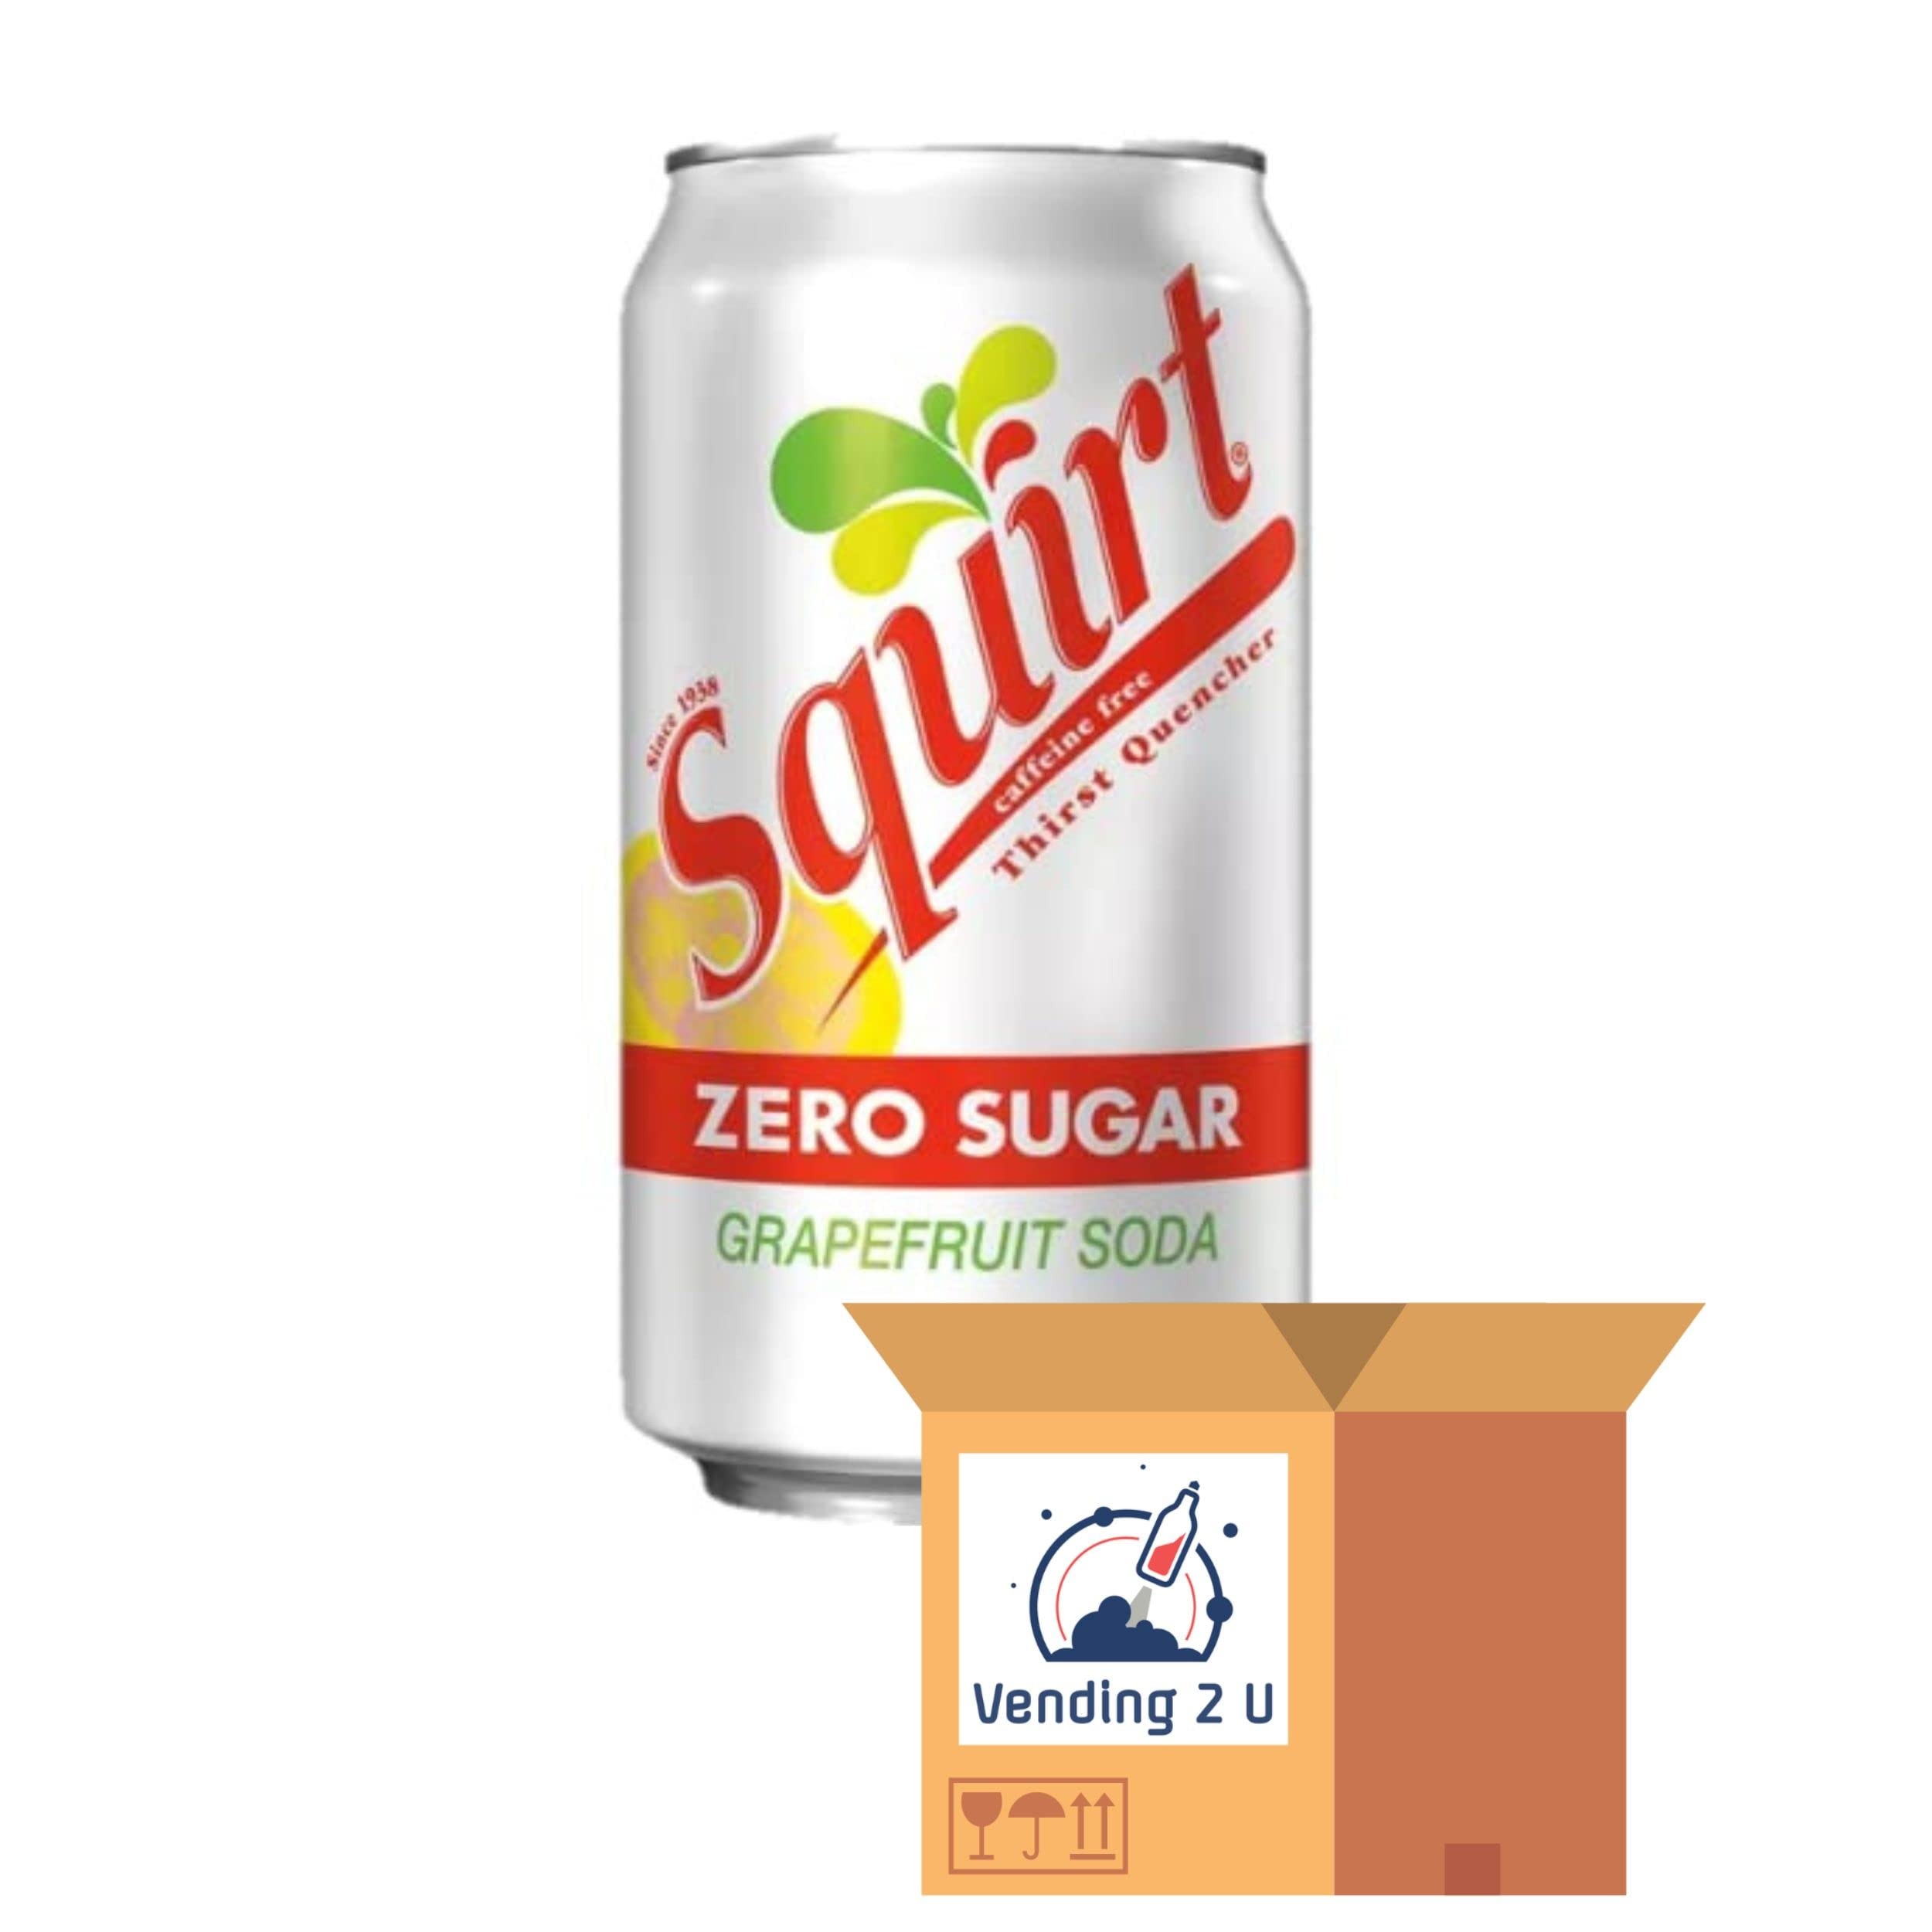
Item Name: Squirt Zero Sugar Grapefruit Soda, 12oz Cans, 24 Units
Value: 288.0
Unit: Fl Oz

Price: 8.12